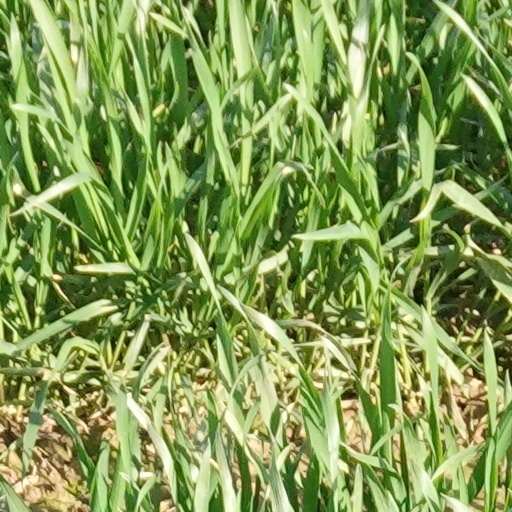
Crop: wheat